Lacour-d'Arcenay

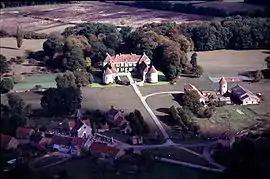
An aerial view of Lacour

Lacour-d'Arcenay is a commune in the Côte-d'Or department in eastern France.